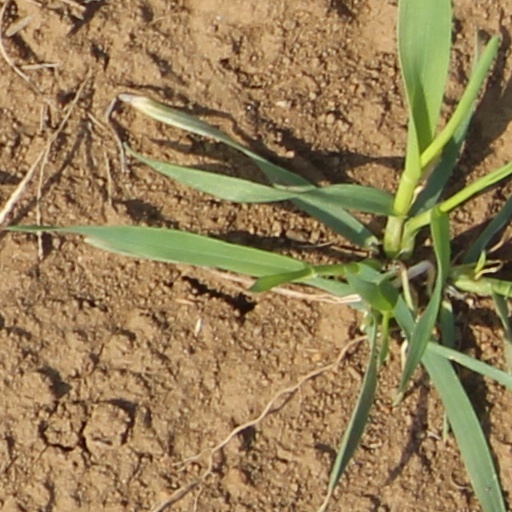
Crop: wheat